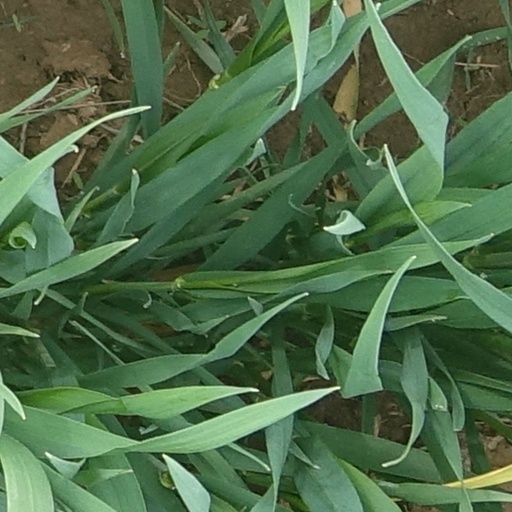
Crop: wheat